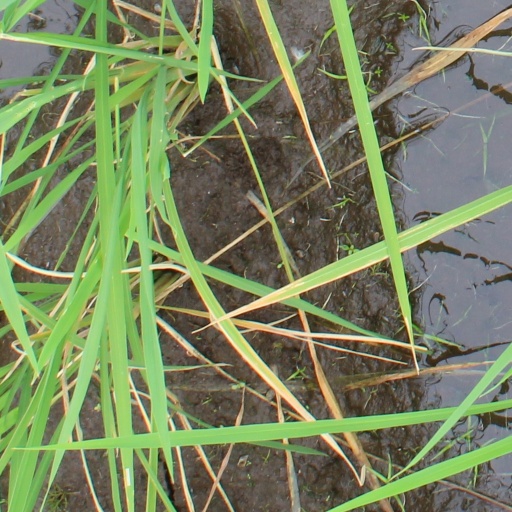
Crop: rice